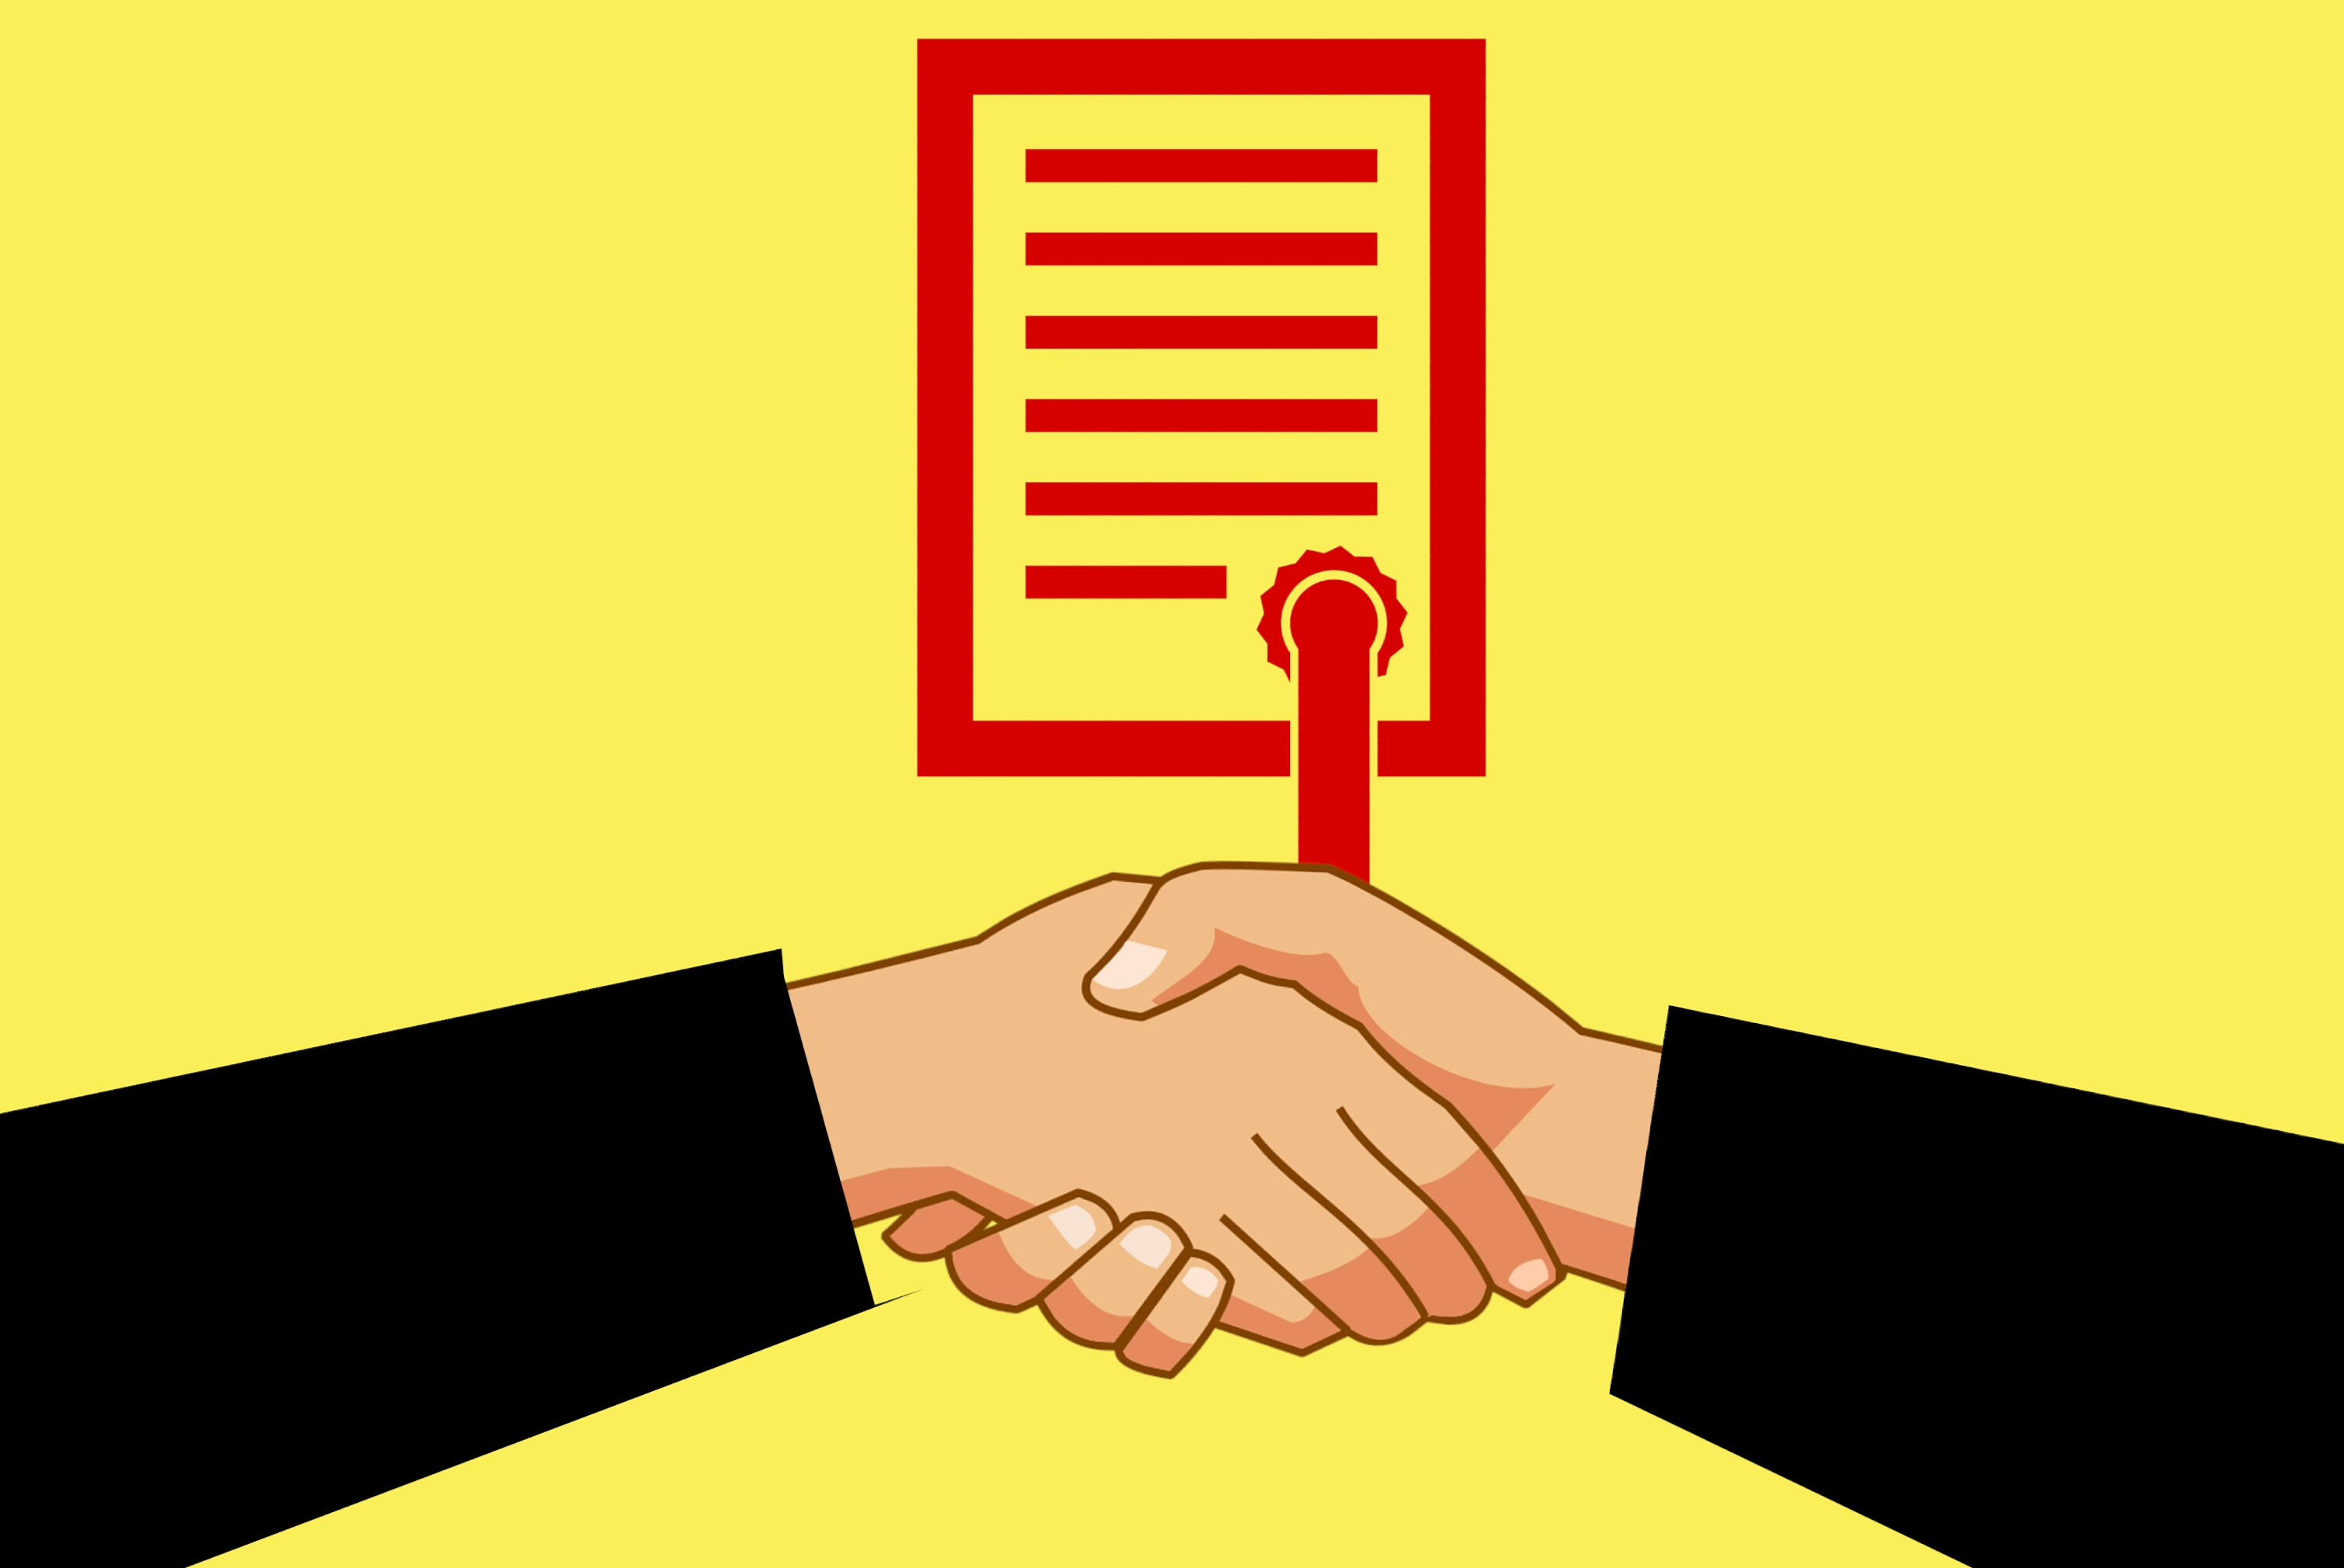
certificate, paper, person, achievement, agreement, award, business, cartoon, contract, cooperation, corporate, deal, friendship, graduation, hand, handshake, job, meeting, partnership, professional, stamp, teamwork, yellow, text, finger, thumb, human behavior, line, arm, font, angle, illustration, clip art